High on the Mountain Top

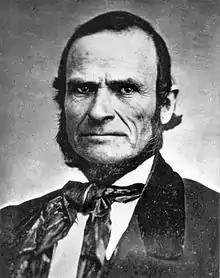
The text writer of the Latter Day Saint hymn

"High on the Mountain Top" is an 1850s hymn written by Latter Day Saint hymn writers Joel H. Johnson and Ebenezer Beesley. Originally named "Deseret", it is hymn number 5 in the current LDS Church hymnal.